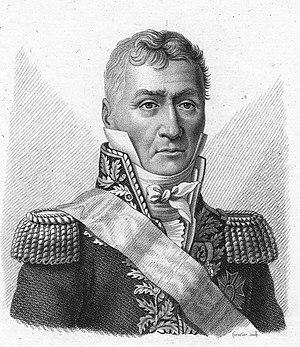
Général Louis Friant
Louis Friant, né le 18 septembre 1758 à Morlancourt dans la Somme et mort le 24 juin 1829 à Seraincourt, dans le Val-d'Oise, est un général français de la Révolution et de l'Empire, comte de l'Empire et pair de France.
Lors de la Bataille de Waterloo, le 18 juin 1815 vers 19 heures, Napoléon décide finalement de « faire donner » la Garde impériale.
La bataille de Handschuhsheim se déroule le 24 septembre 1795 à Handschuhsheim, village mitoyen et alors indépendant de Heidelberg, dans le Bade-Wurtemberg. Elle voit la défaite de 12 000 soldats de l’armée française sous les ordres du général Georges Joseph Dufour face aux forces autrichiennes, constituées de 8 000 hommes menées par Peter Quasdanovich. Une charge dévastatrice de la cavalerie autrichienne engendre des pertes énormes dans les rangs français. Cette bataille fait partie des guerres de la Coalition, épisodes des guerres de la Révolution française.